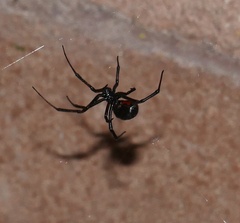
Species: Lactrodectus_hesperus